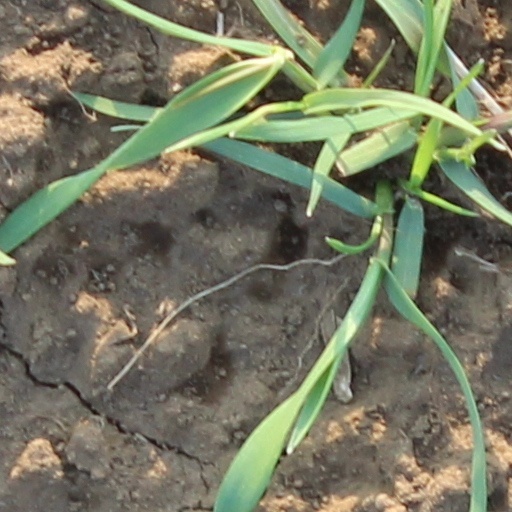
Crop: wheat